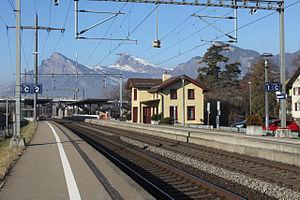
La gare de Maienfeld est une gare ferroviaire suisse de la ligne de Sargans à Coire, située à proximité du centre de la localité de Maienfeld, région de Landquart dans le canton des Grisons.